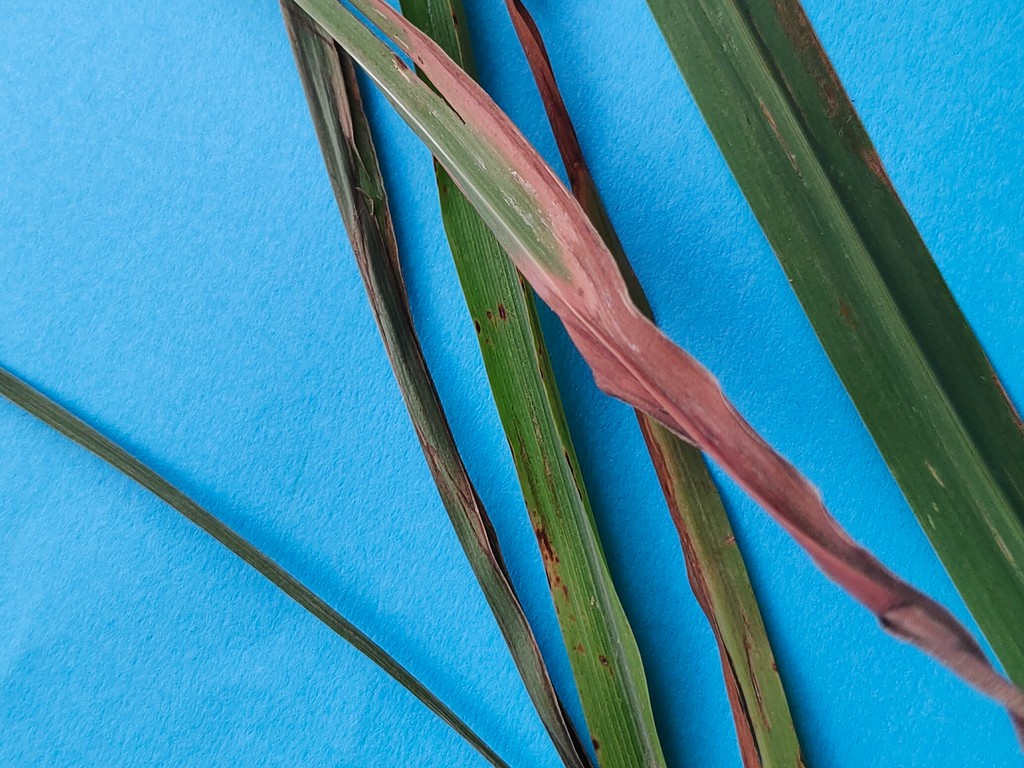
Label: Unhealthy